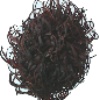
Label: Rambutan 1